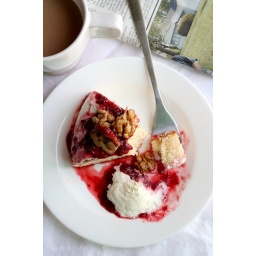
in the mood for red and white to celebrate Indonesian Independence Day